Gabriel Rufián

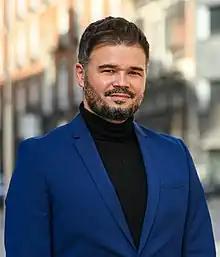
Gabriel Rufián in 2022

Gabriel Rufián Romero (born 8 February 1982) is a Spanish politician. In the Spanish general election of 2015 he led the Republican Left of Catalonia, a pro-independence electoral party. He is also a member of the secretariat of the Assemblea Nacional Catalana and a member of Súmate, two other pro-independence groups.